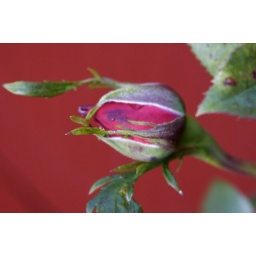
Red rose bud against a red fence.